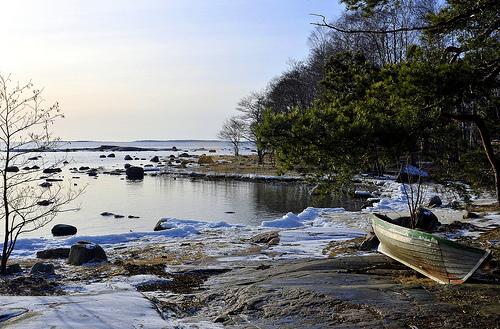
Weather: snow or frosty